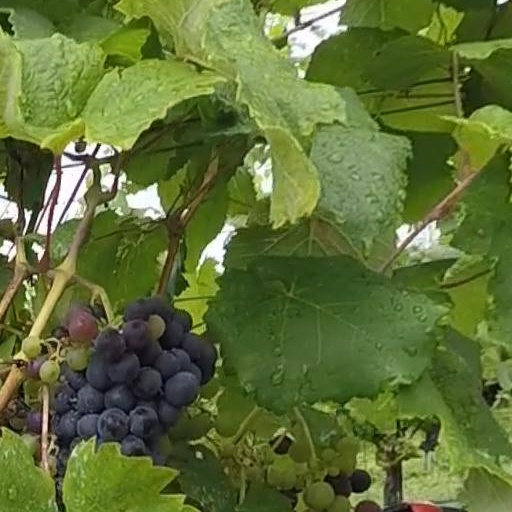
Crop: grape